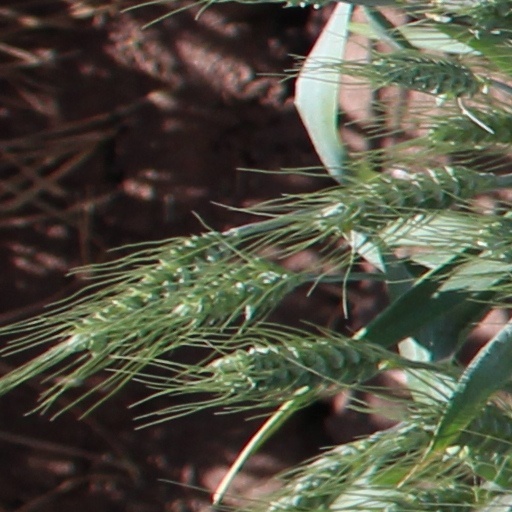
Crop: wheat